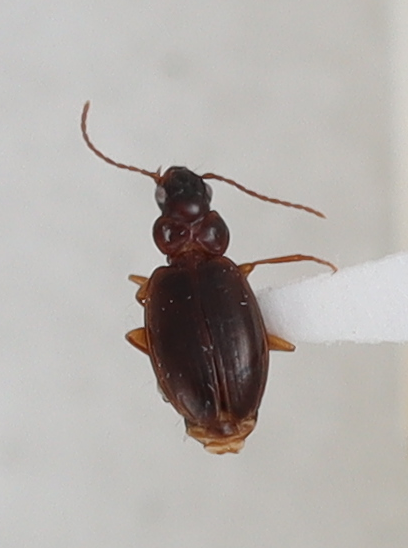
Scientific name: Trechus obtusus
Plot: 14
Trap: W
Collected: 20200707